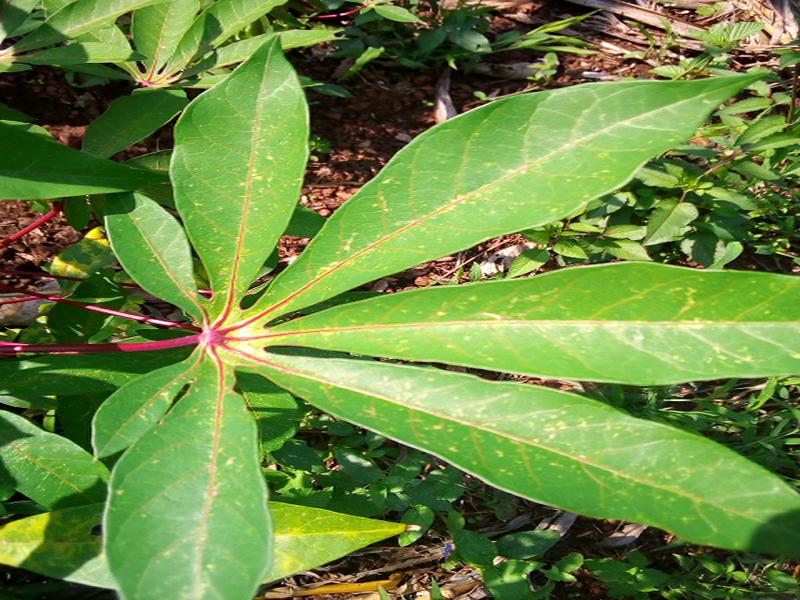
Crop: cassava
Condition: green_mottle